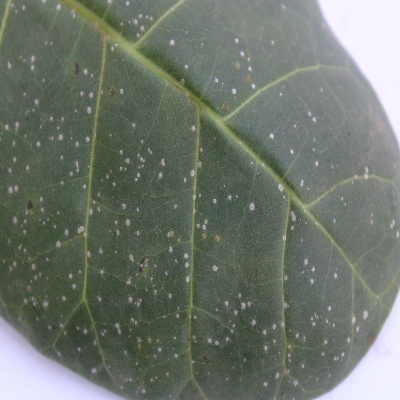
Crop: Cashew
Condition: red rust